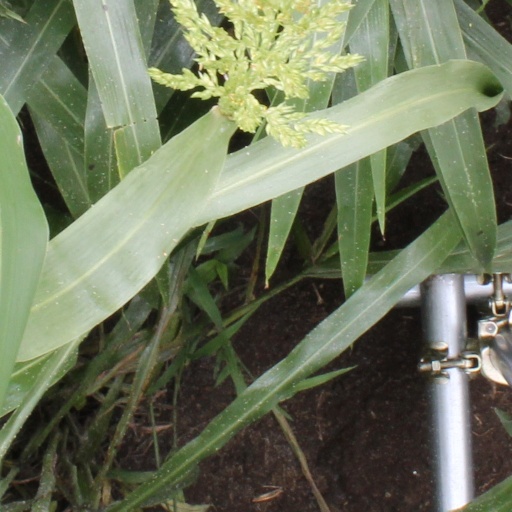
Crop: sorghum